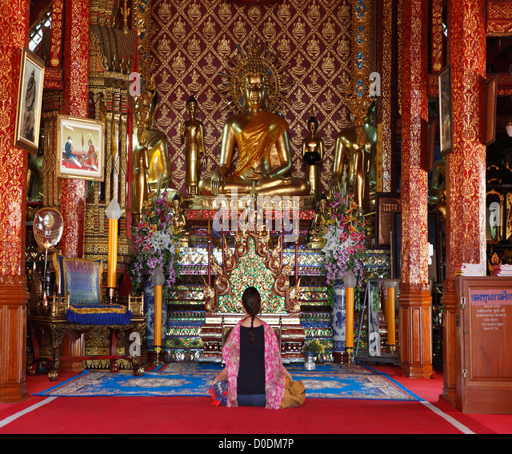
young woman praying in the temple